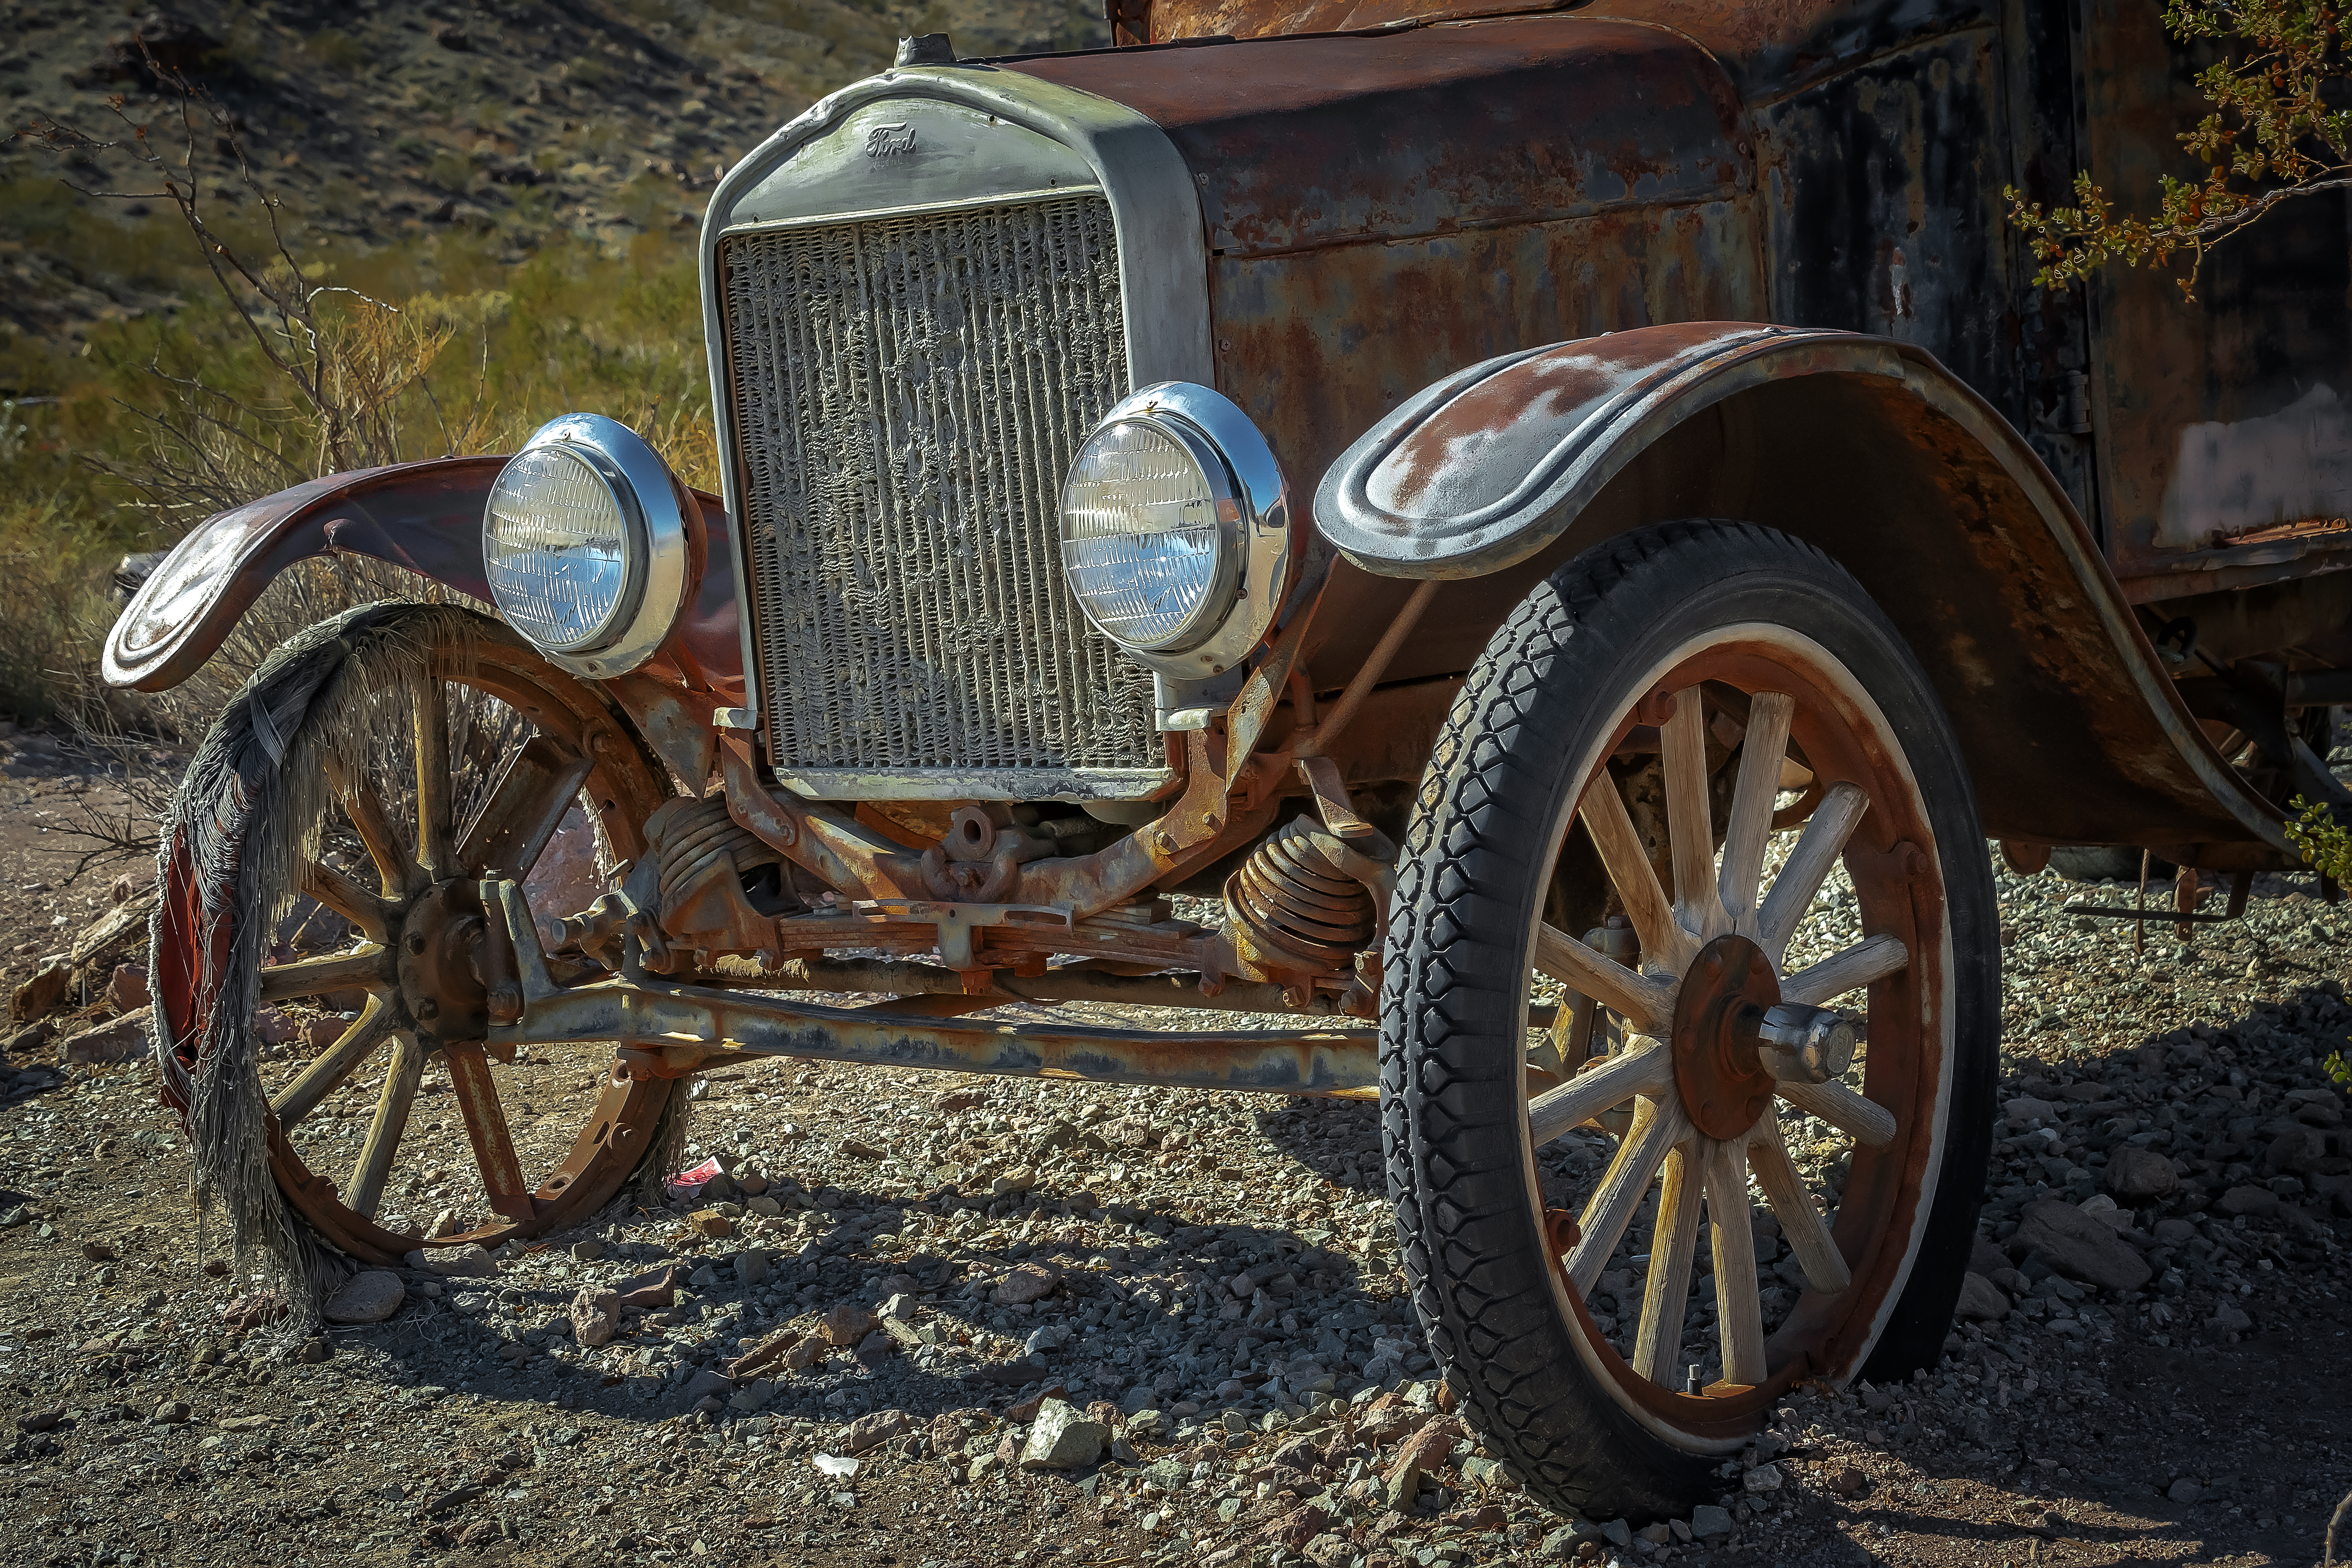
geotagged, nevada, searchlight, united states, usa, a6500, abandoned, attraction, auto, canyon, Car Graveyard, car photography, Clark County, Clark County Nevada, Clark County NV, classic, classic auto, classic car, classic cars, Classic Vehicle, desolate, El Dorado, El Dorado Canyon, El Dorado Mine, El Dorado Mountains, Eldorado Canyon Mine Tours, feet, ghost town, historical, isolated, lonely, mine, model, naked, Nelson Cutoff Road, Nelson Ghost Town, Nelson Nevada, Nevada Ghost Town, Nevada Ghost Town Photography, Nevada Mine Tour, Nevada Mountains, Nevada Tourism, old, old buildings, old cars, old town, portrait, rustic, rusty, scenic, Searchlight Nevada, sightseeing, sony, SONY a6500, SONY Alpha 6500, sony mirrorless, stripping, tourist attraction, Tourist Desert, travel, Travel Blog Photo, travel photography, vacation, vehicle, vintage, wife, land vehicle, motor vehicle, vintage car, car, antique car, spoke, wheel, automotive wheel system, rust, rim